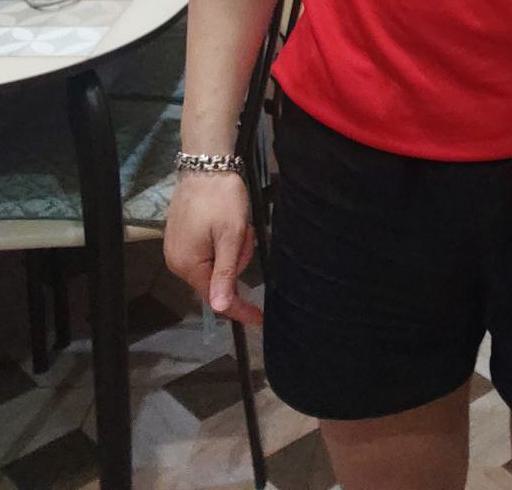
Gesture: no_gesture